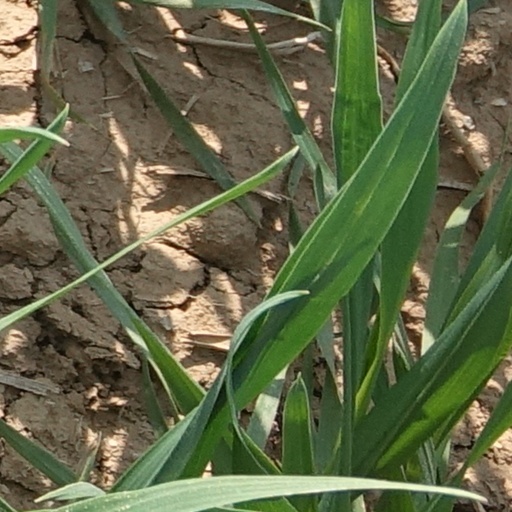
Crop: wheat